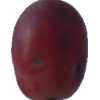
Label: pink_grape